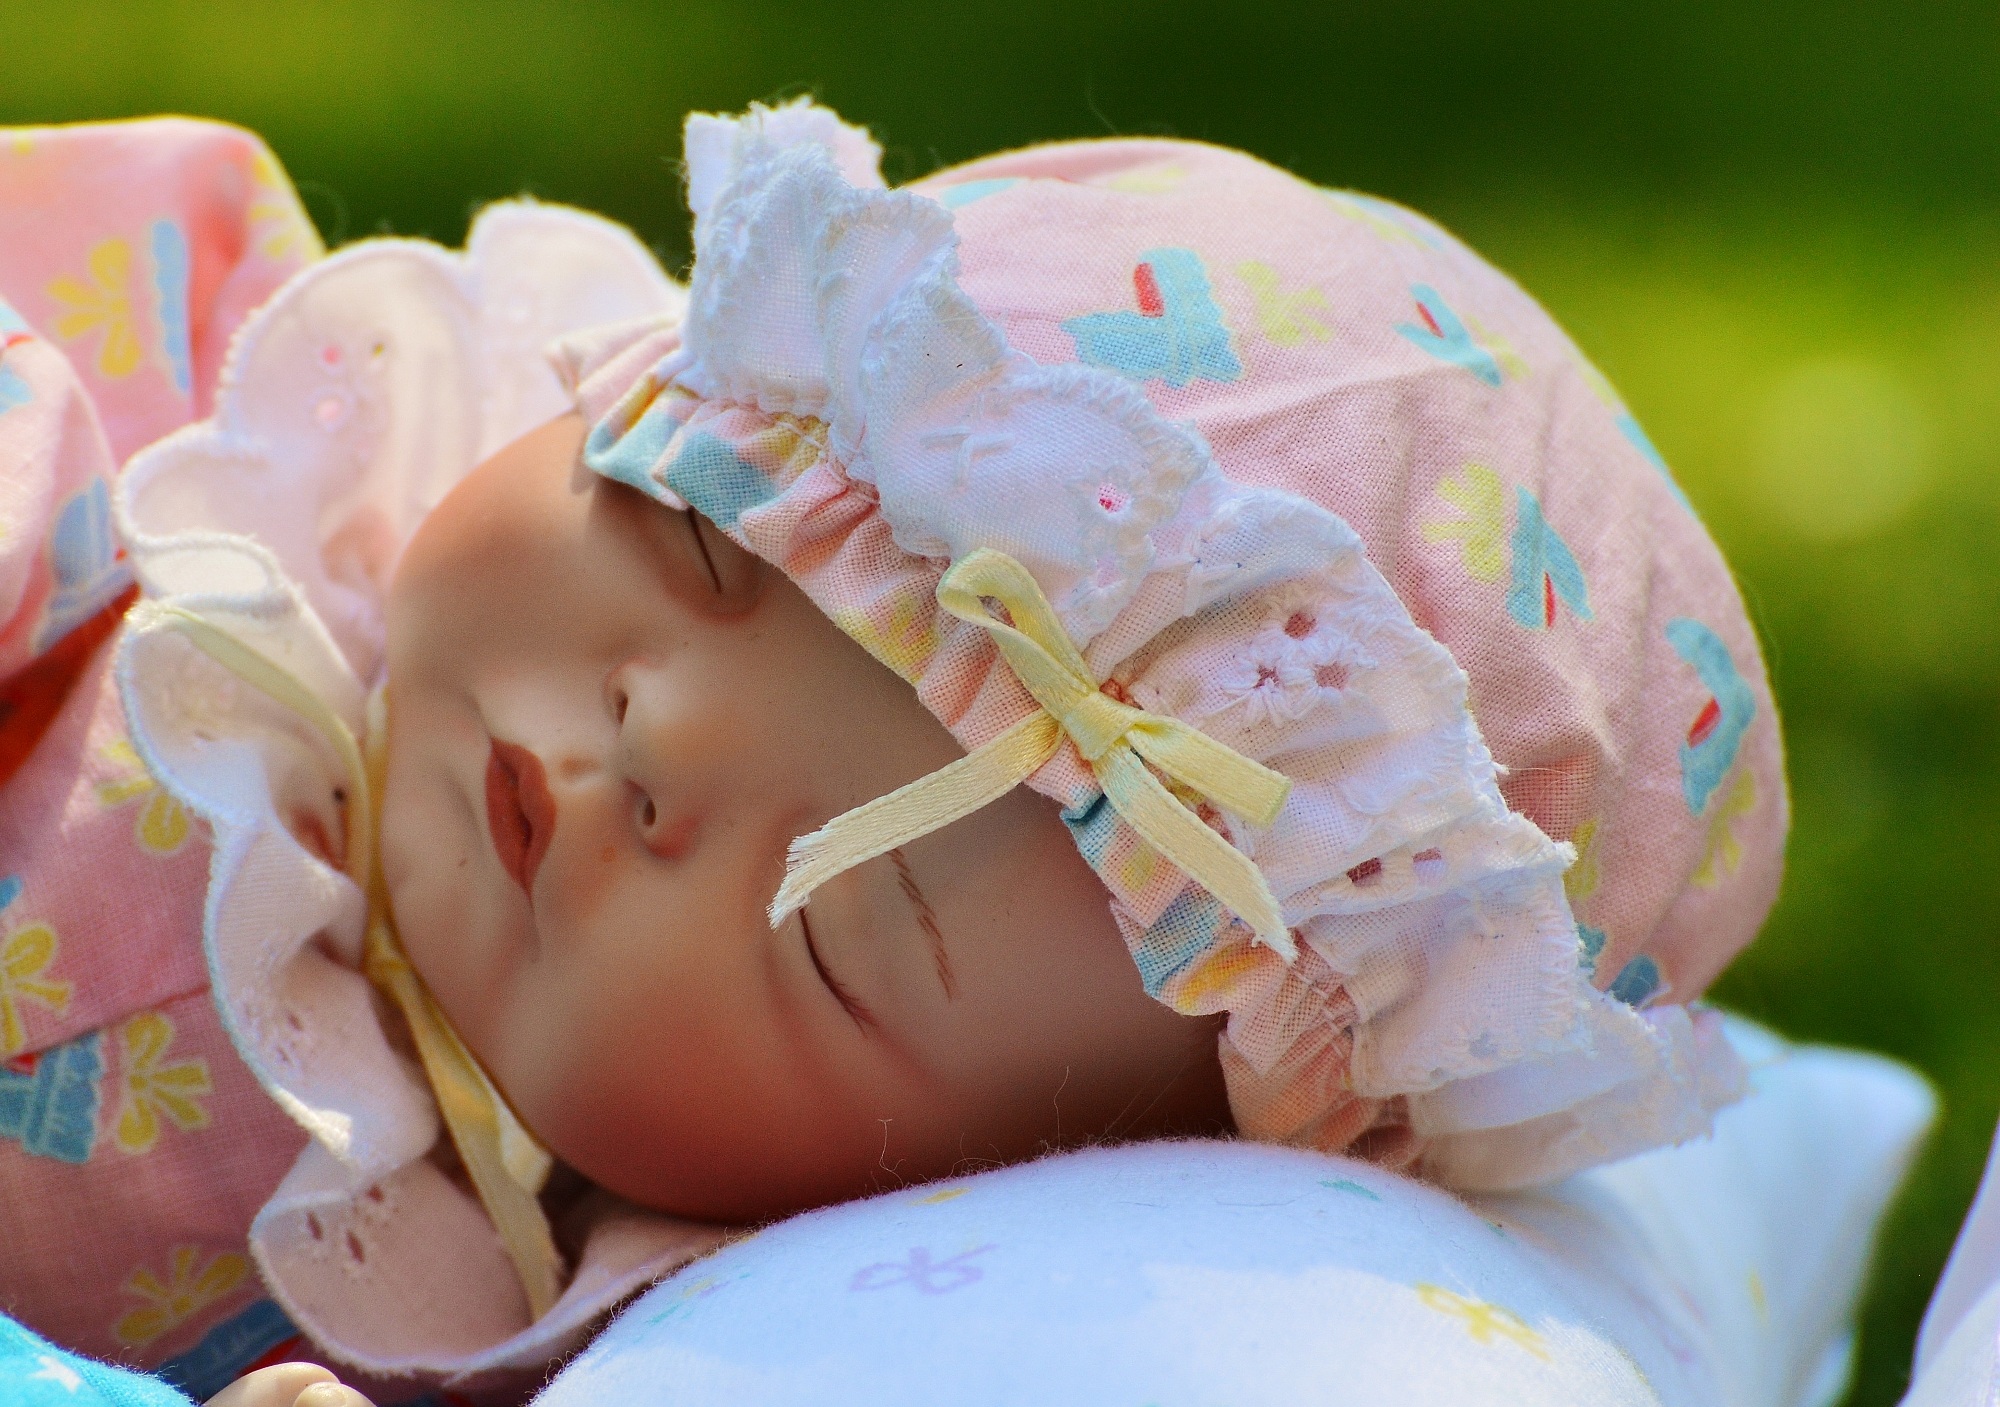
sweet, flower, cute, peaceful, small, child, pink, baby, baby doll, eyes closed, face, doll, sleep, infant, eye, head, skin, organ, costume, sweetness, dear, charming, small child